Secunderabad

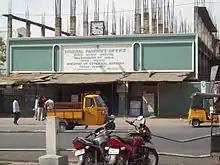
Regional passport office in Secunderabad

The Greater Hyderabad Municipal Corporation (GHMC), established in 2007, is responsible for the administration and infrastructure of Secunderabad. Secunderabad Municipality was first formed in 1945. Later in 1950, along with Hyderabad Municipality, it was upgraded to Secunderabad Municipal Corporation under the Hyderabad Corporation Act of 1950. In 1960, by the Hyderabad Municipal Corporation Act of 1955, Secunderabad Municipal Corporation was merged with Hyderabad Corporation to form a single Municipal Corporation. During Nizam's period, Secunderabad Cantonment was under the control of the British Raj. Today those areas, and most parts of Secunderabad where defence installations are located, are under the purview of Secunderabad Cantonment Board. There are eight civilian wards in Secunderabad Cantonment Board, with a population of four lakh.